Women in the Sasanian Empire

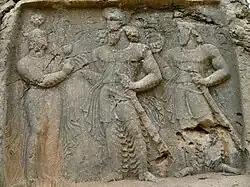
Relief depicting a divine investiture scene of a Sassanid king receiving a flower from his queen

In the Sasanian Empire, the state religion Zoroastrianism created the policy that dictated relationships between men and women. Zoroastrianism set what roles women would have, the marriage practices, women's privileges in Sasanian society and influenced Islam when it arose. The moral standards, the structure of life, and the practices of the Sasanian society were found by looking at the religious writing and laws of the time. Women had legal rights, such as to own real estate, but the privileges a woman had depended on what type of wife she was (privileged, subordinate, or self-entrusted/self-dependent), as did the restriction that were placed on her.